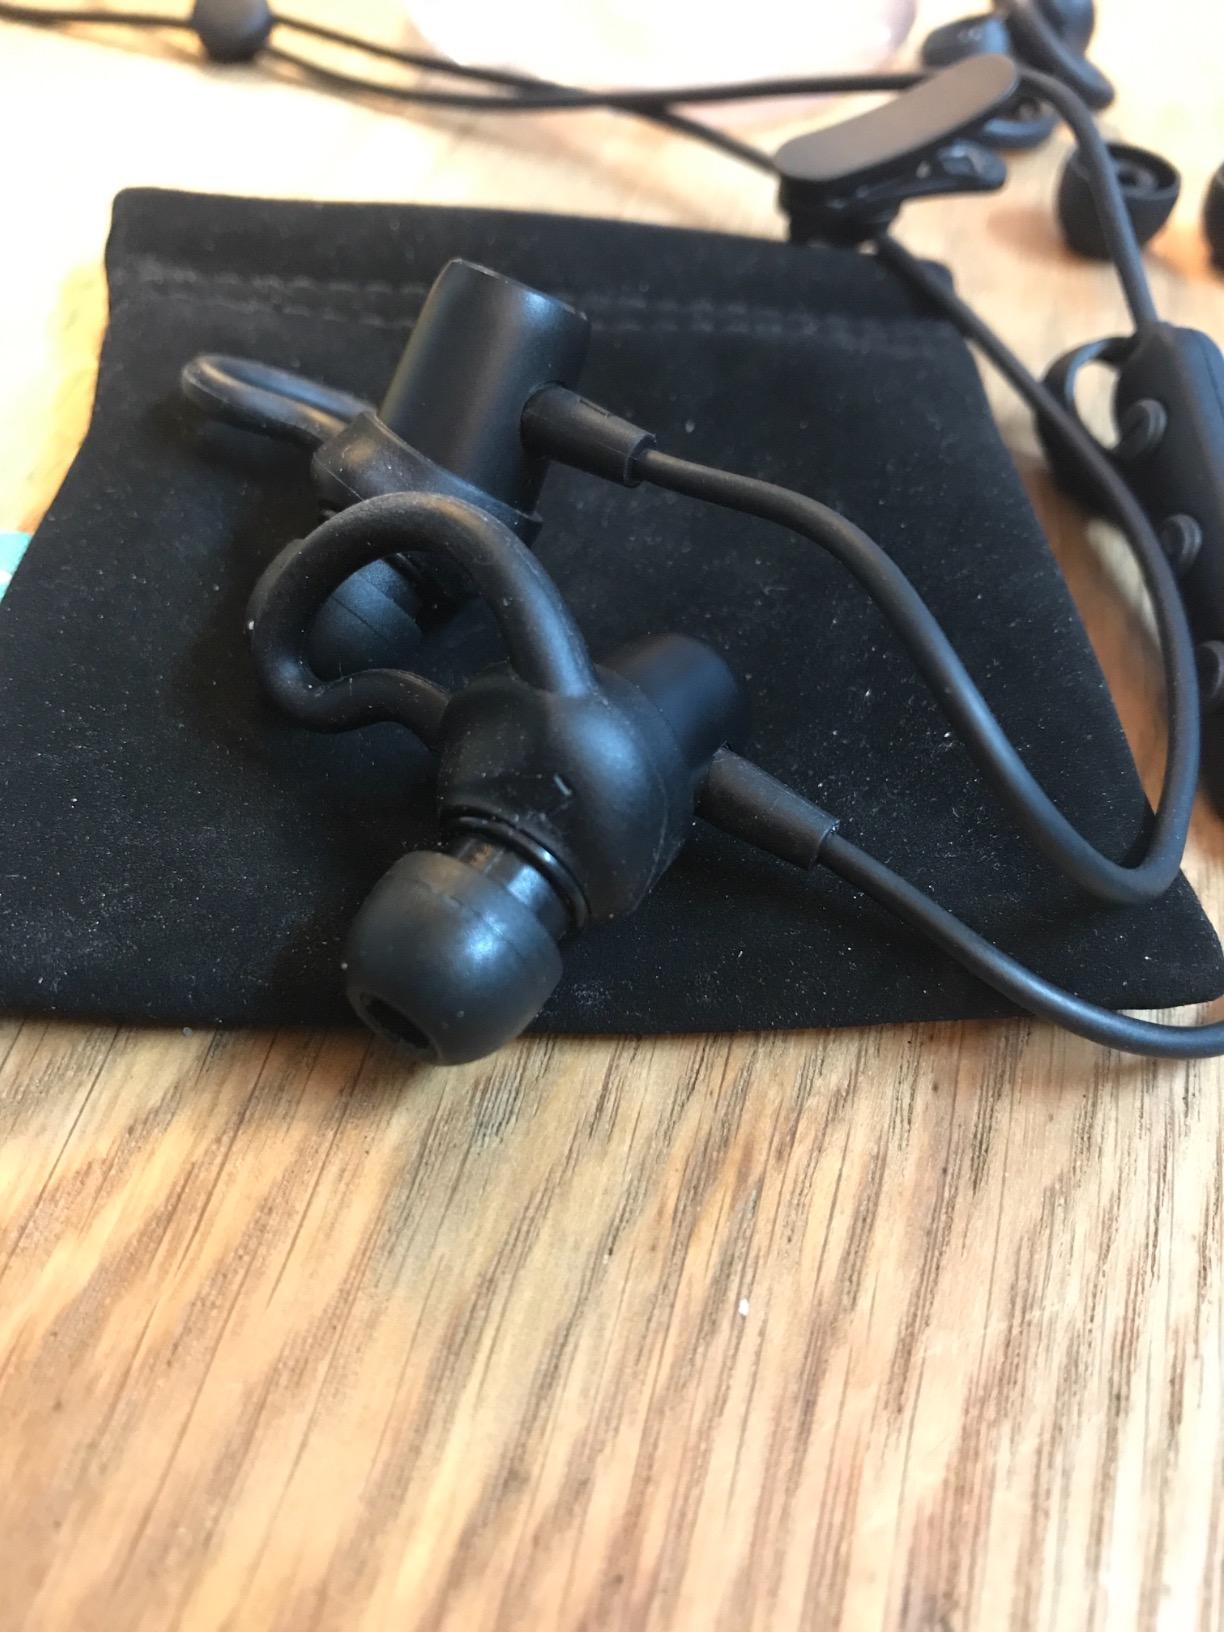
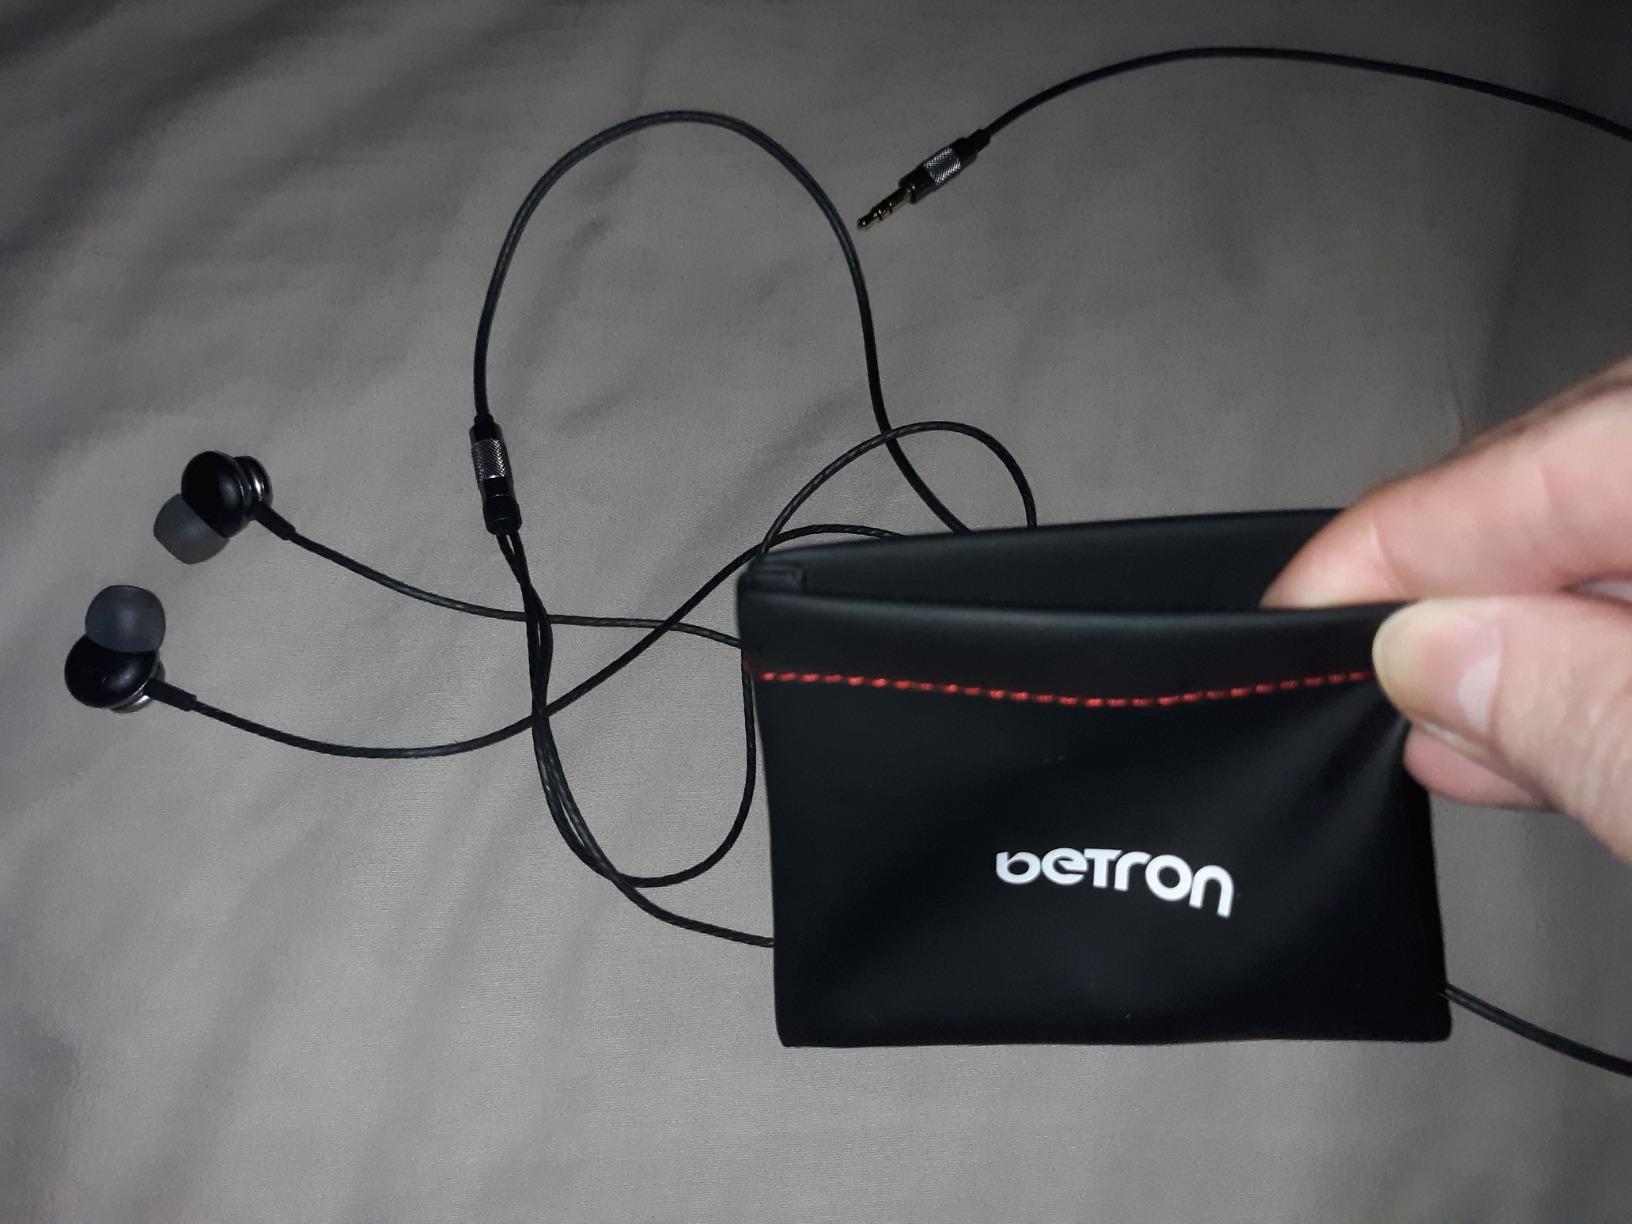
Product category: headphones
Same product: no